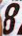
Number: 8